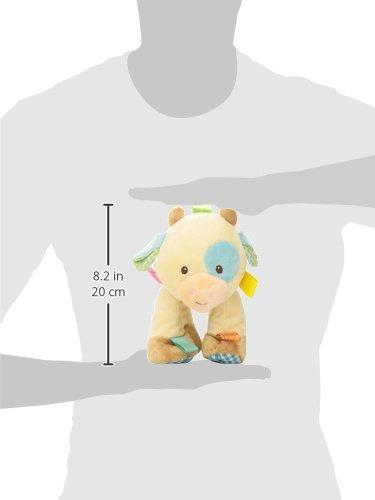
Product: Mary Meyer Taggies Casey Plush Toy, Cow
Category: Toys & Games | Stuffed Animals & Plush Toys | Plush Figures
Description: Taggies Casey Cow Soft Toy.
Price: $23.99